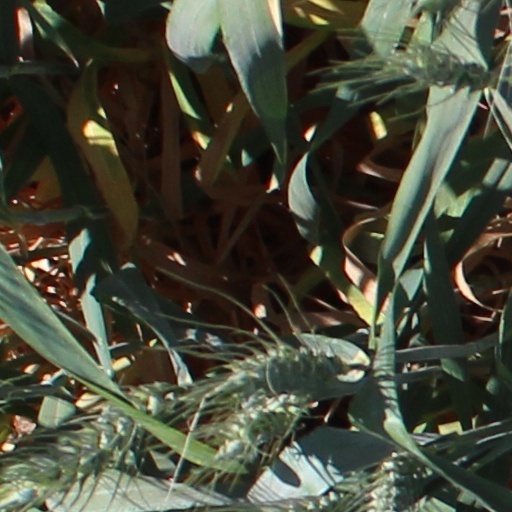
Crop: wheat